Sustainable transport

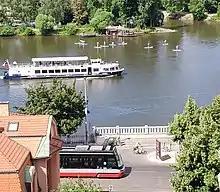
Seven sustainable transportations in one photo (Prague)

The European Commission adopted the Action Plan on urban mobility on 30 September 2009 for sustainable urban mobility. The European Commission will conduct a review of the implementation of the Action Plan in the year 2012, and will assess the need for further action. In 2007, 72% of the European population lived in urban areas, which are key to growth and employment. Cities need efficient transport systems to support their economy and the welfare of their inhabitants. Around 85% of the EU's GDP is generated in cities. Urban areas face today the challenge of making transport sustainable in environmental (CO, air pollution, noise) and competitiveness (congestion) terms while at the same time addressing social concerns. These range from the need to respond to health problems and demographic trends, fostering economic and social cohesion to taking into account the needs of persons with reduced mobility, families and children.